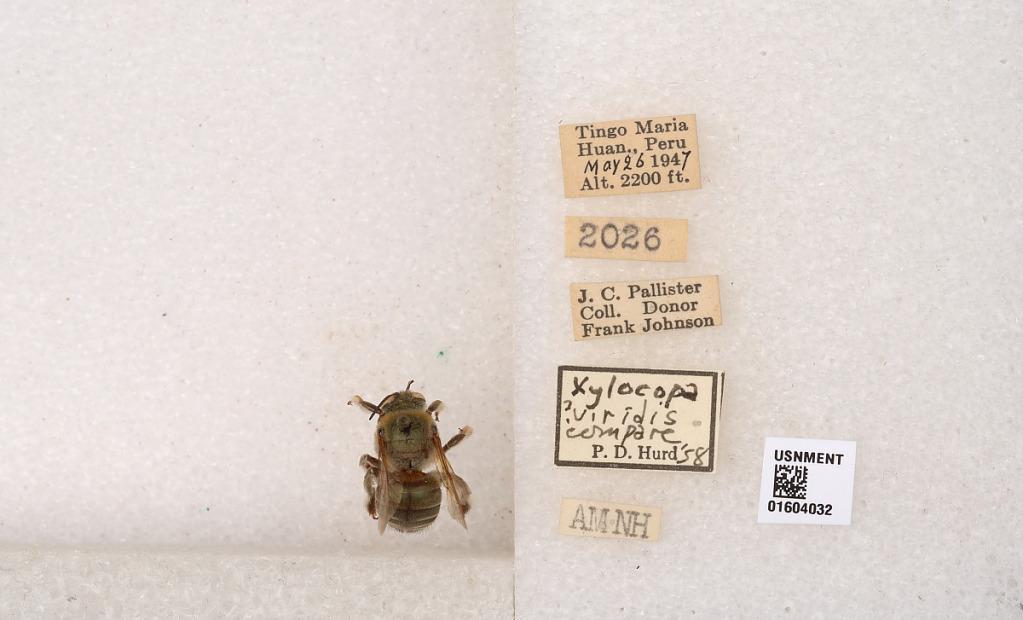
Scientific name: Xylocopa (Schonnherria) viridis Smith
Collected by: J. Pallister
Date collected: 1947-5-26
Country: Peru
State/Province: Huanuco
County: Leoncio Prado
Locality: Tingo Maria
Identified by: Hurd, P. D.